A Retrospective (Pink Martini album)

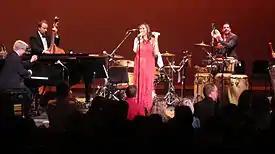
Pink Martini performing in 2012

"A Retrospective" contains twenty-one tracks totaling more than seventy minutes in length, some of which were previously unreleased. Tracks originally appearing on the group's 1997 debut album "Sympathique" include Manuel Jiménez's "¿Donde Estas Yolanda?", "La Soledad", "Sympathique", "Que Sera Sera" by Ray Evans and Jay Livingston, and "Amado Mio". "Hang On Little Tomato", "Una Notte a Napoli", "Anna (El Negro Zumbón)", "Lilly" and "Aspettami" first appeared on "Hang On Little Tomato" (2004). The group's 2007 album "Hey Eugene!" included the song of the same name; similarly, "Splendor in the Grass" was the title track of the 2009 album of the same name. The samba-influenced version of "Auld Lang Syne" was the final track on Pink Martini's 2010 holiday album "Joy to the World". "1969", the collaborative album with Saori Yuki first released in October 2011, included Jorge Ben Jor's "Mas que Nada".